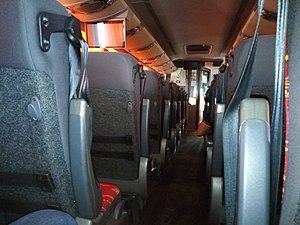
Intérieur d'un bus de transport commun au Bénin. c'est une de dos des sièges prise depuis le sièges des passagers
Le taxi au Bénin est un mode de transport collectif et populaire dont l'activité est réglementée par le ministère en charge du transport au Bénin. Les plus célèbres sont les taxis peints en jaune, qui sont présents dans les grandes villes et les villes secondaires du pays.